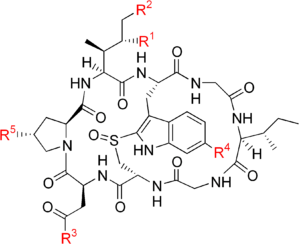
Les amatoxines sont un sous-groupe d'au moins une dizaine de composés toxiques présents chez plusieurs genres de champignons vénéneux, notamment l'amanite phalloïde et plusieurs autres membres du genre Amanita, ainsi que certaines espèces de champignons Conocybe, Galerina et Lepiota.